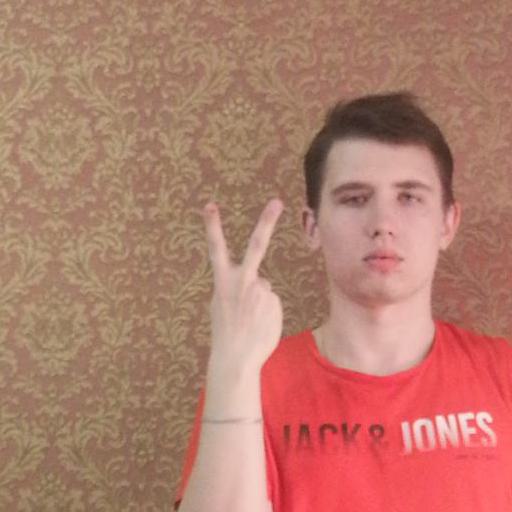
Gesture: peace_inverted